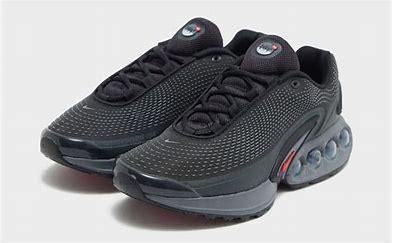
Brand: Nike
Model: Air Max DN